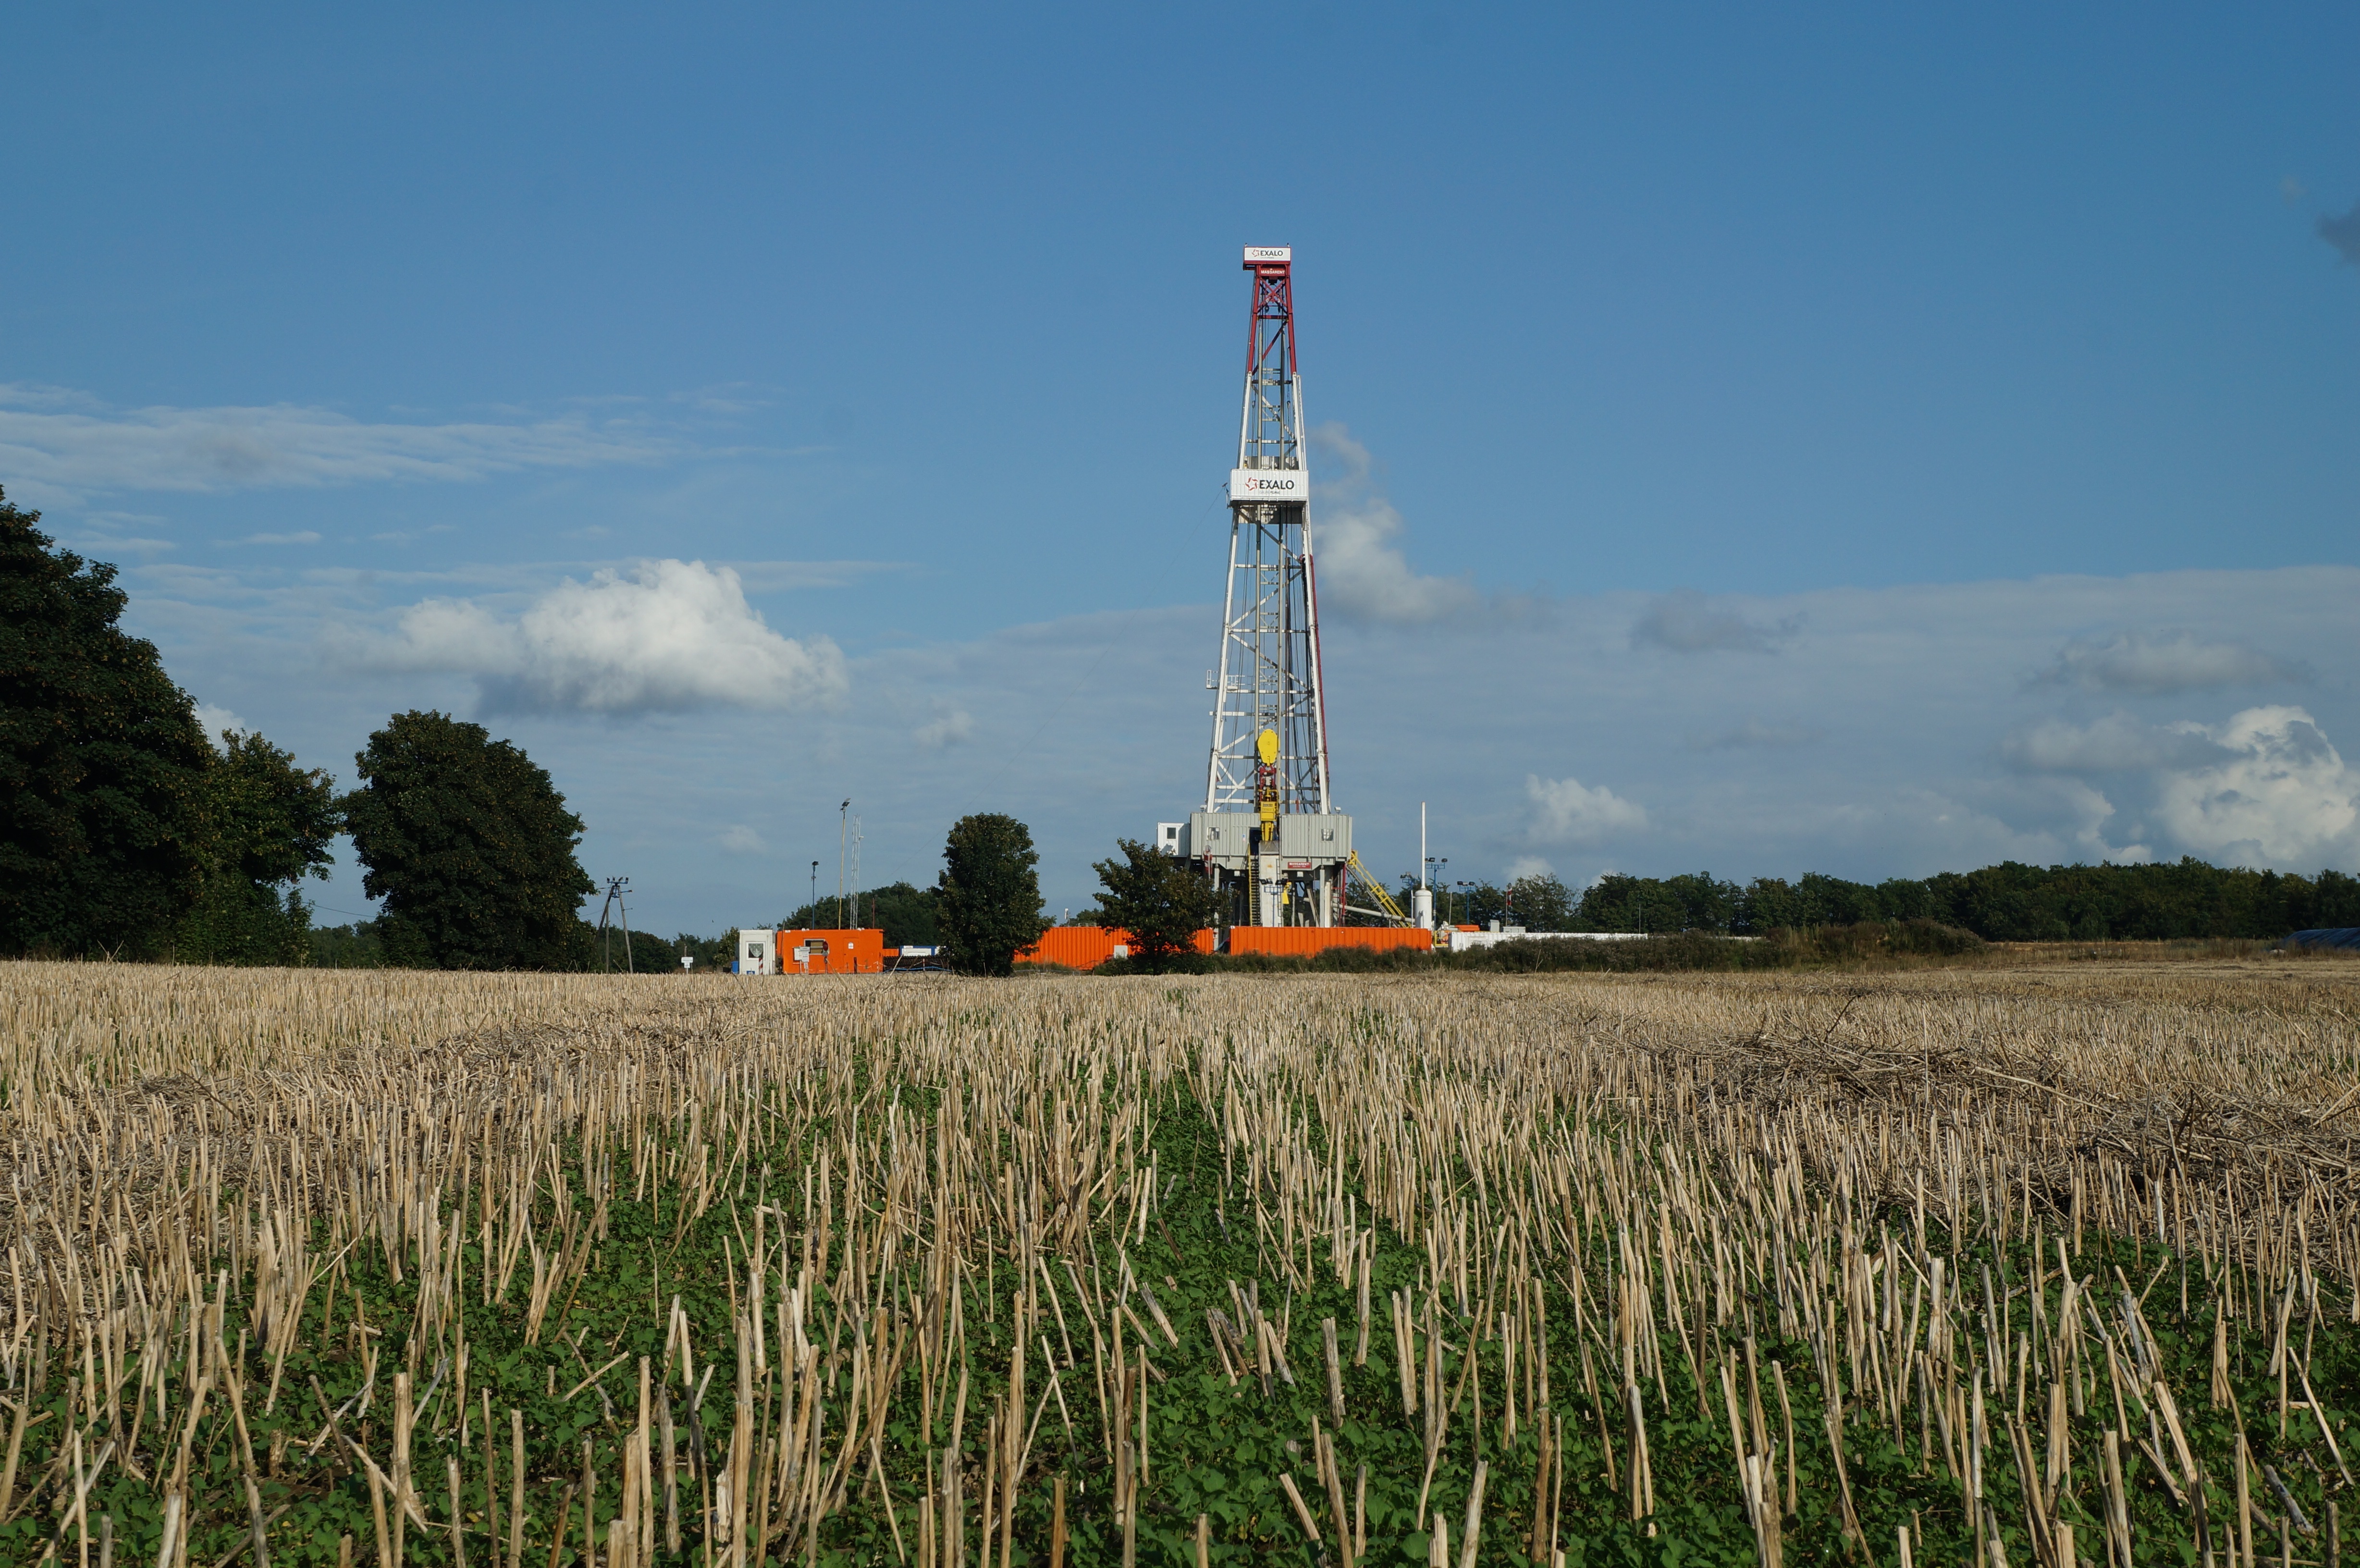
field, prairie, transport, vehicle, tower, crop, agriculture, gas, rural area, oil rig, drilling rig, grass family